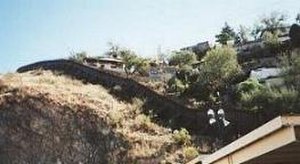
Nogales
Bygrænsen i Nogales mellem USA og Mexico
Byen Nogales er hovedsæde i Santa Cruz County i delstaten Arizona i USA.